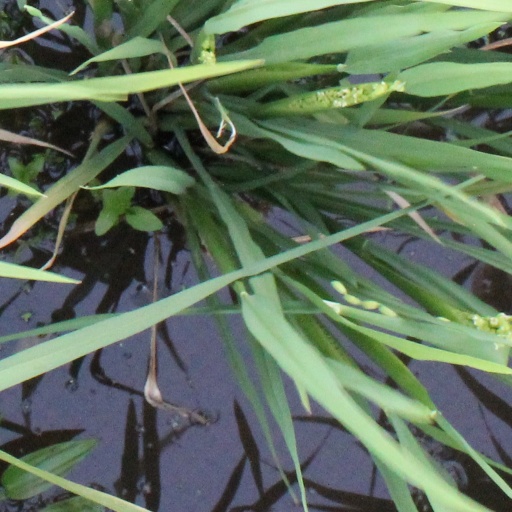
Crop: rice